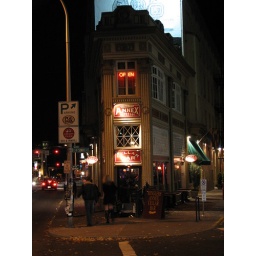
This bar is at the apex of a triangle building like the Flatiron building in NY.